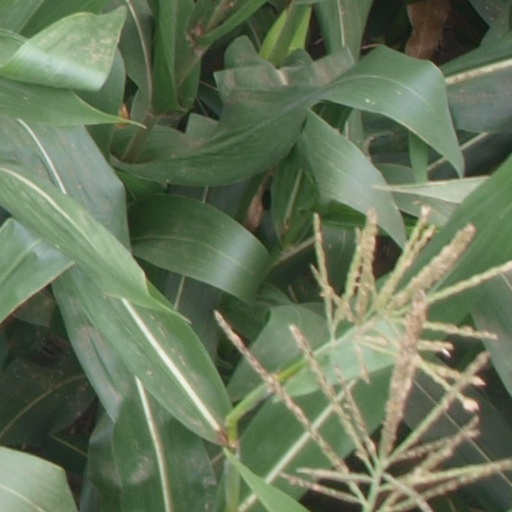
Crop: maize; corn